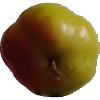
Label: Apple Red Yellow 2